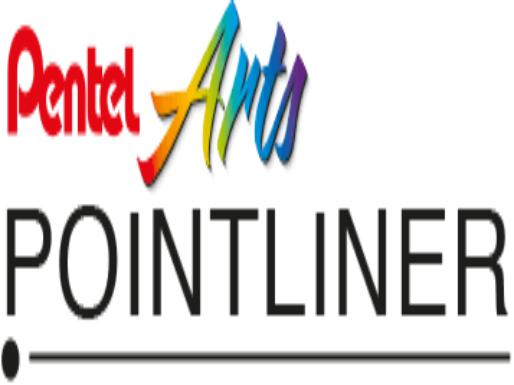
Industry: Necessities